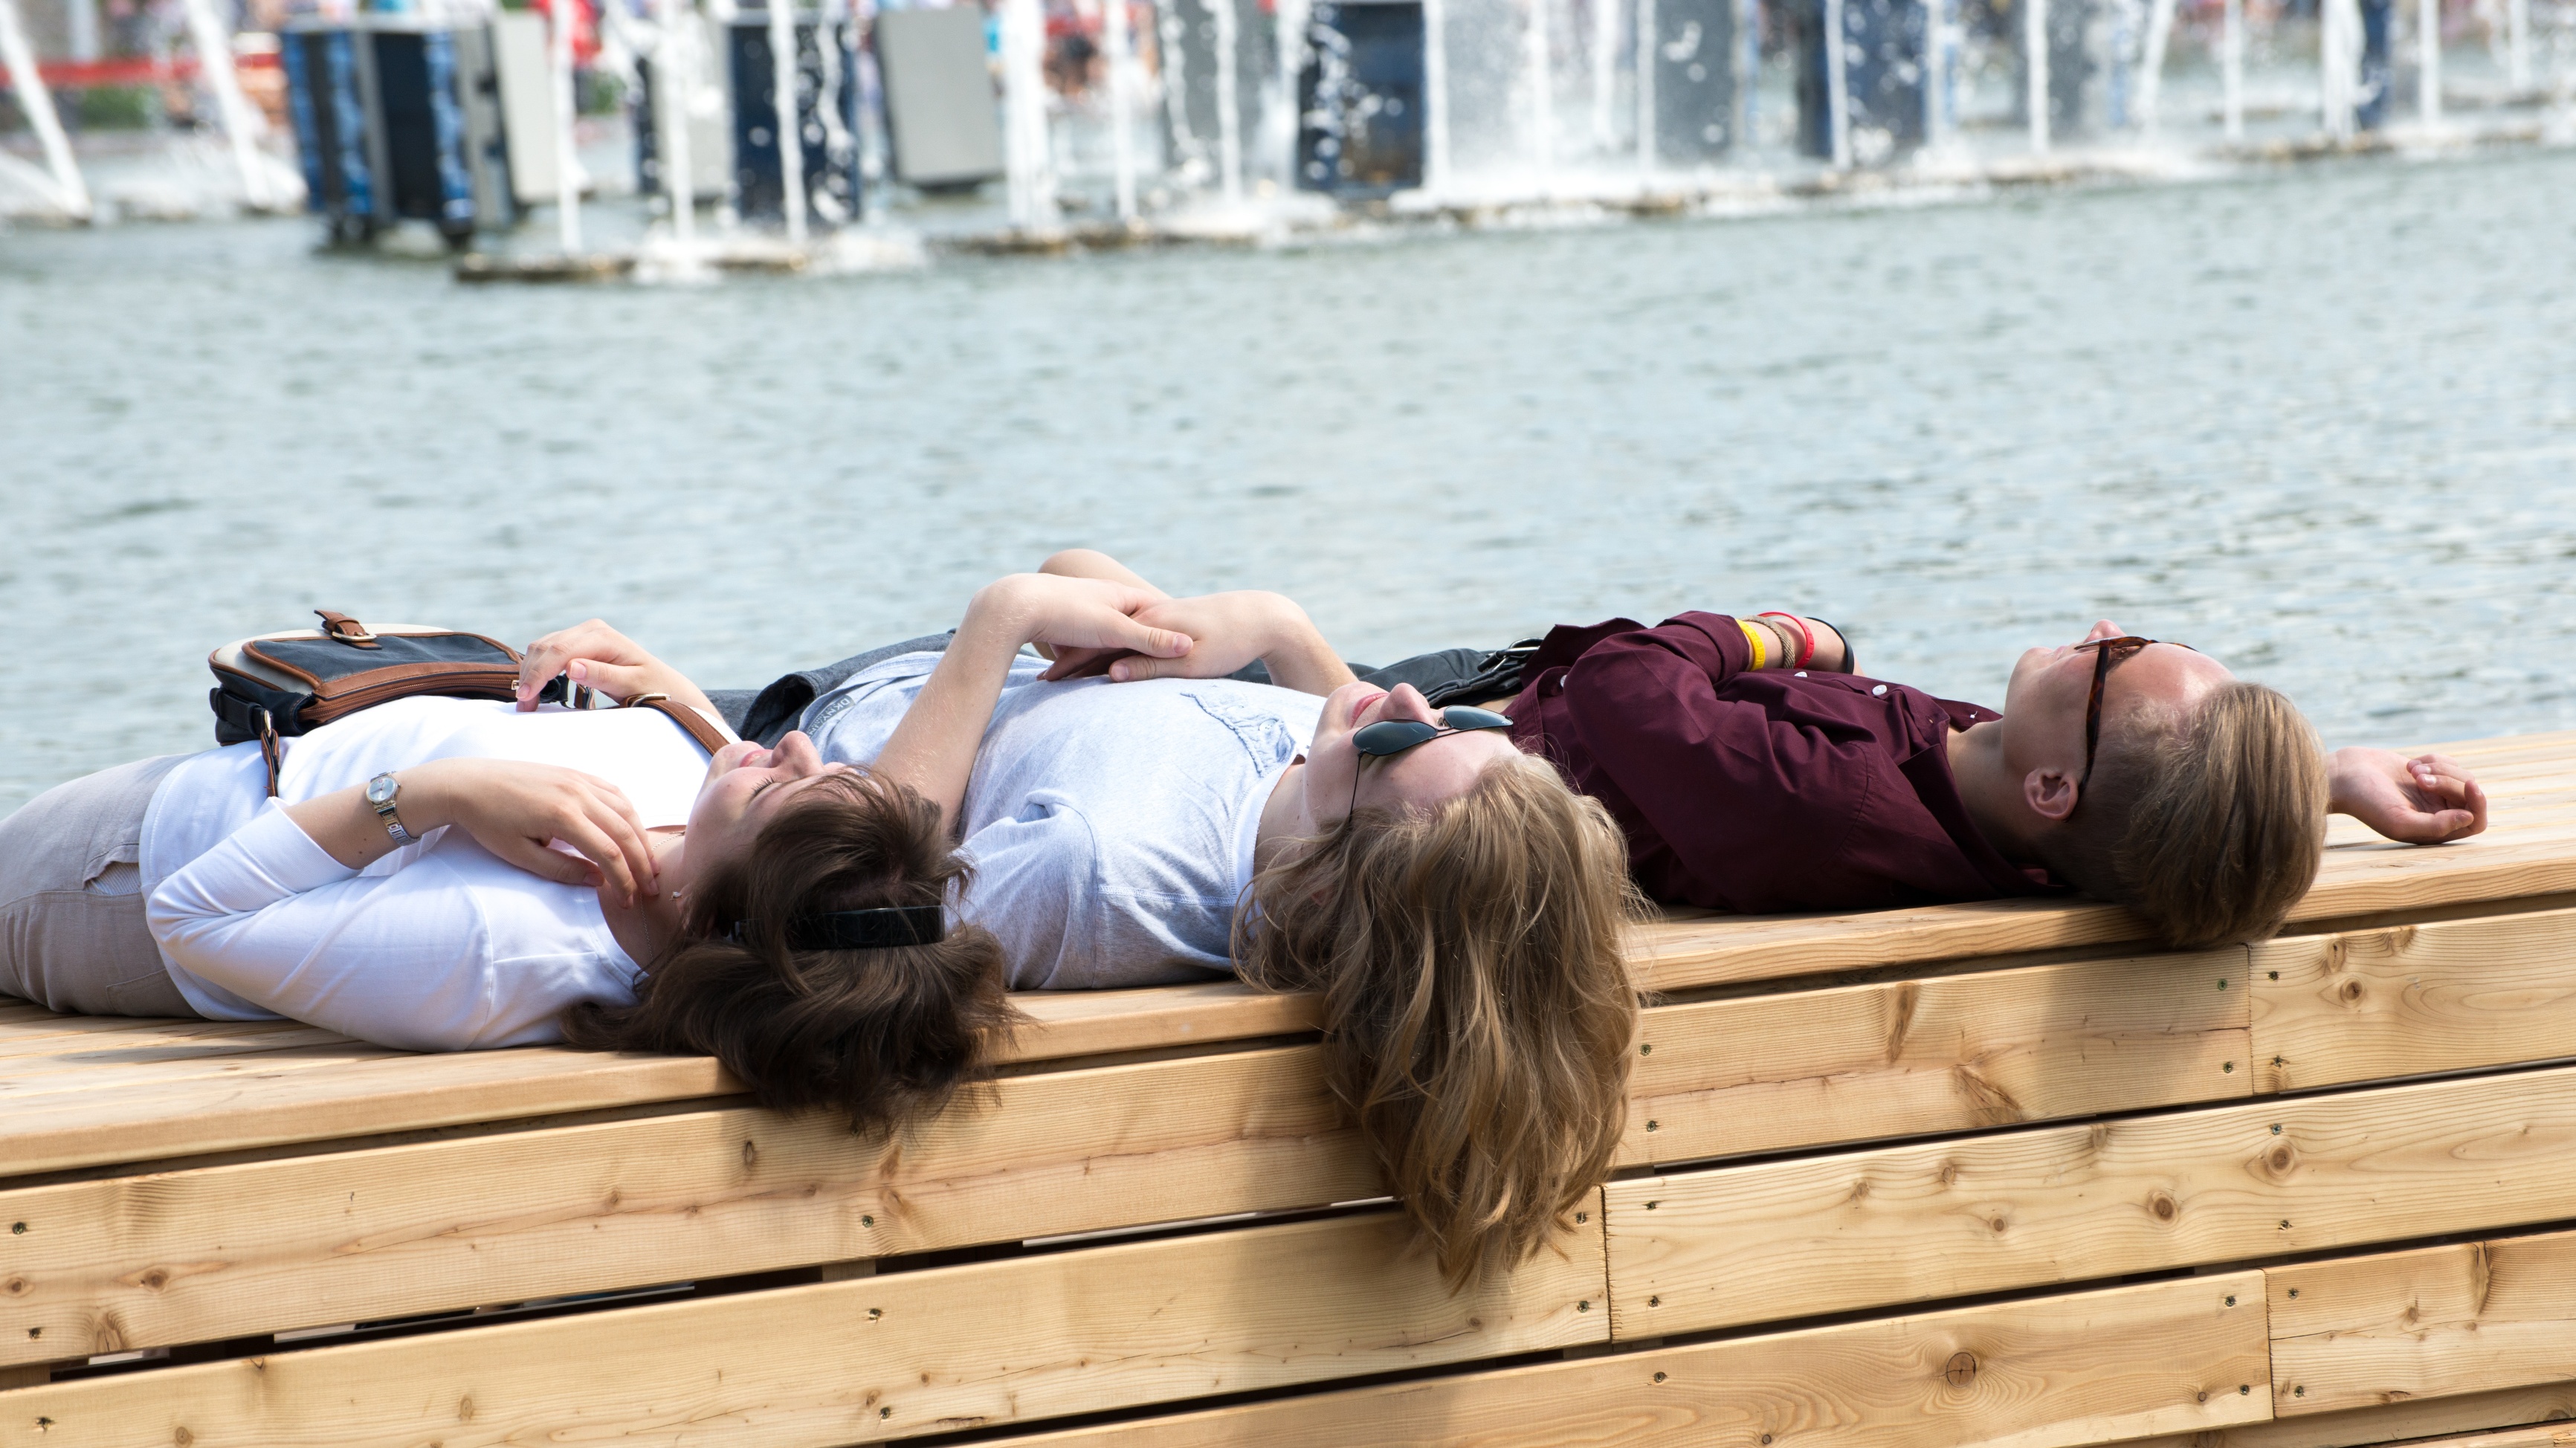
person, people, europe, park, nikon, moscow, gorkypark, nikkor, russia, d800, 70300mm, moskau, nikond800, moscou, 70300mmf4556gvr, interaction, human positions, physical fitness